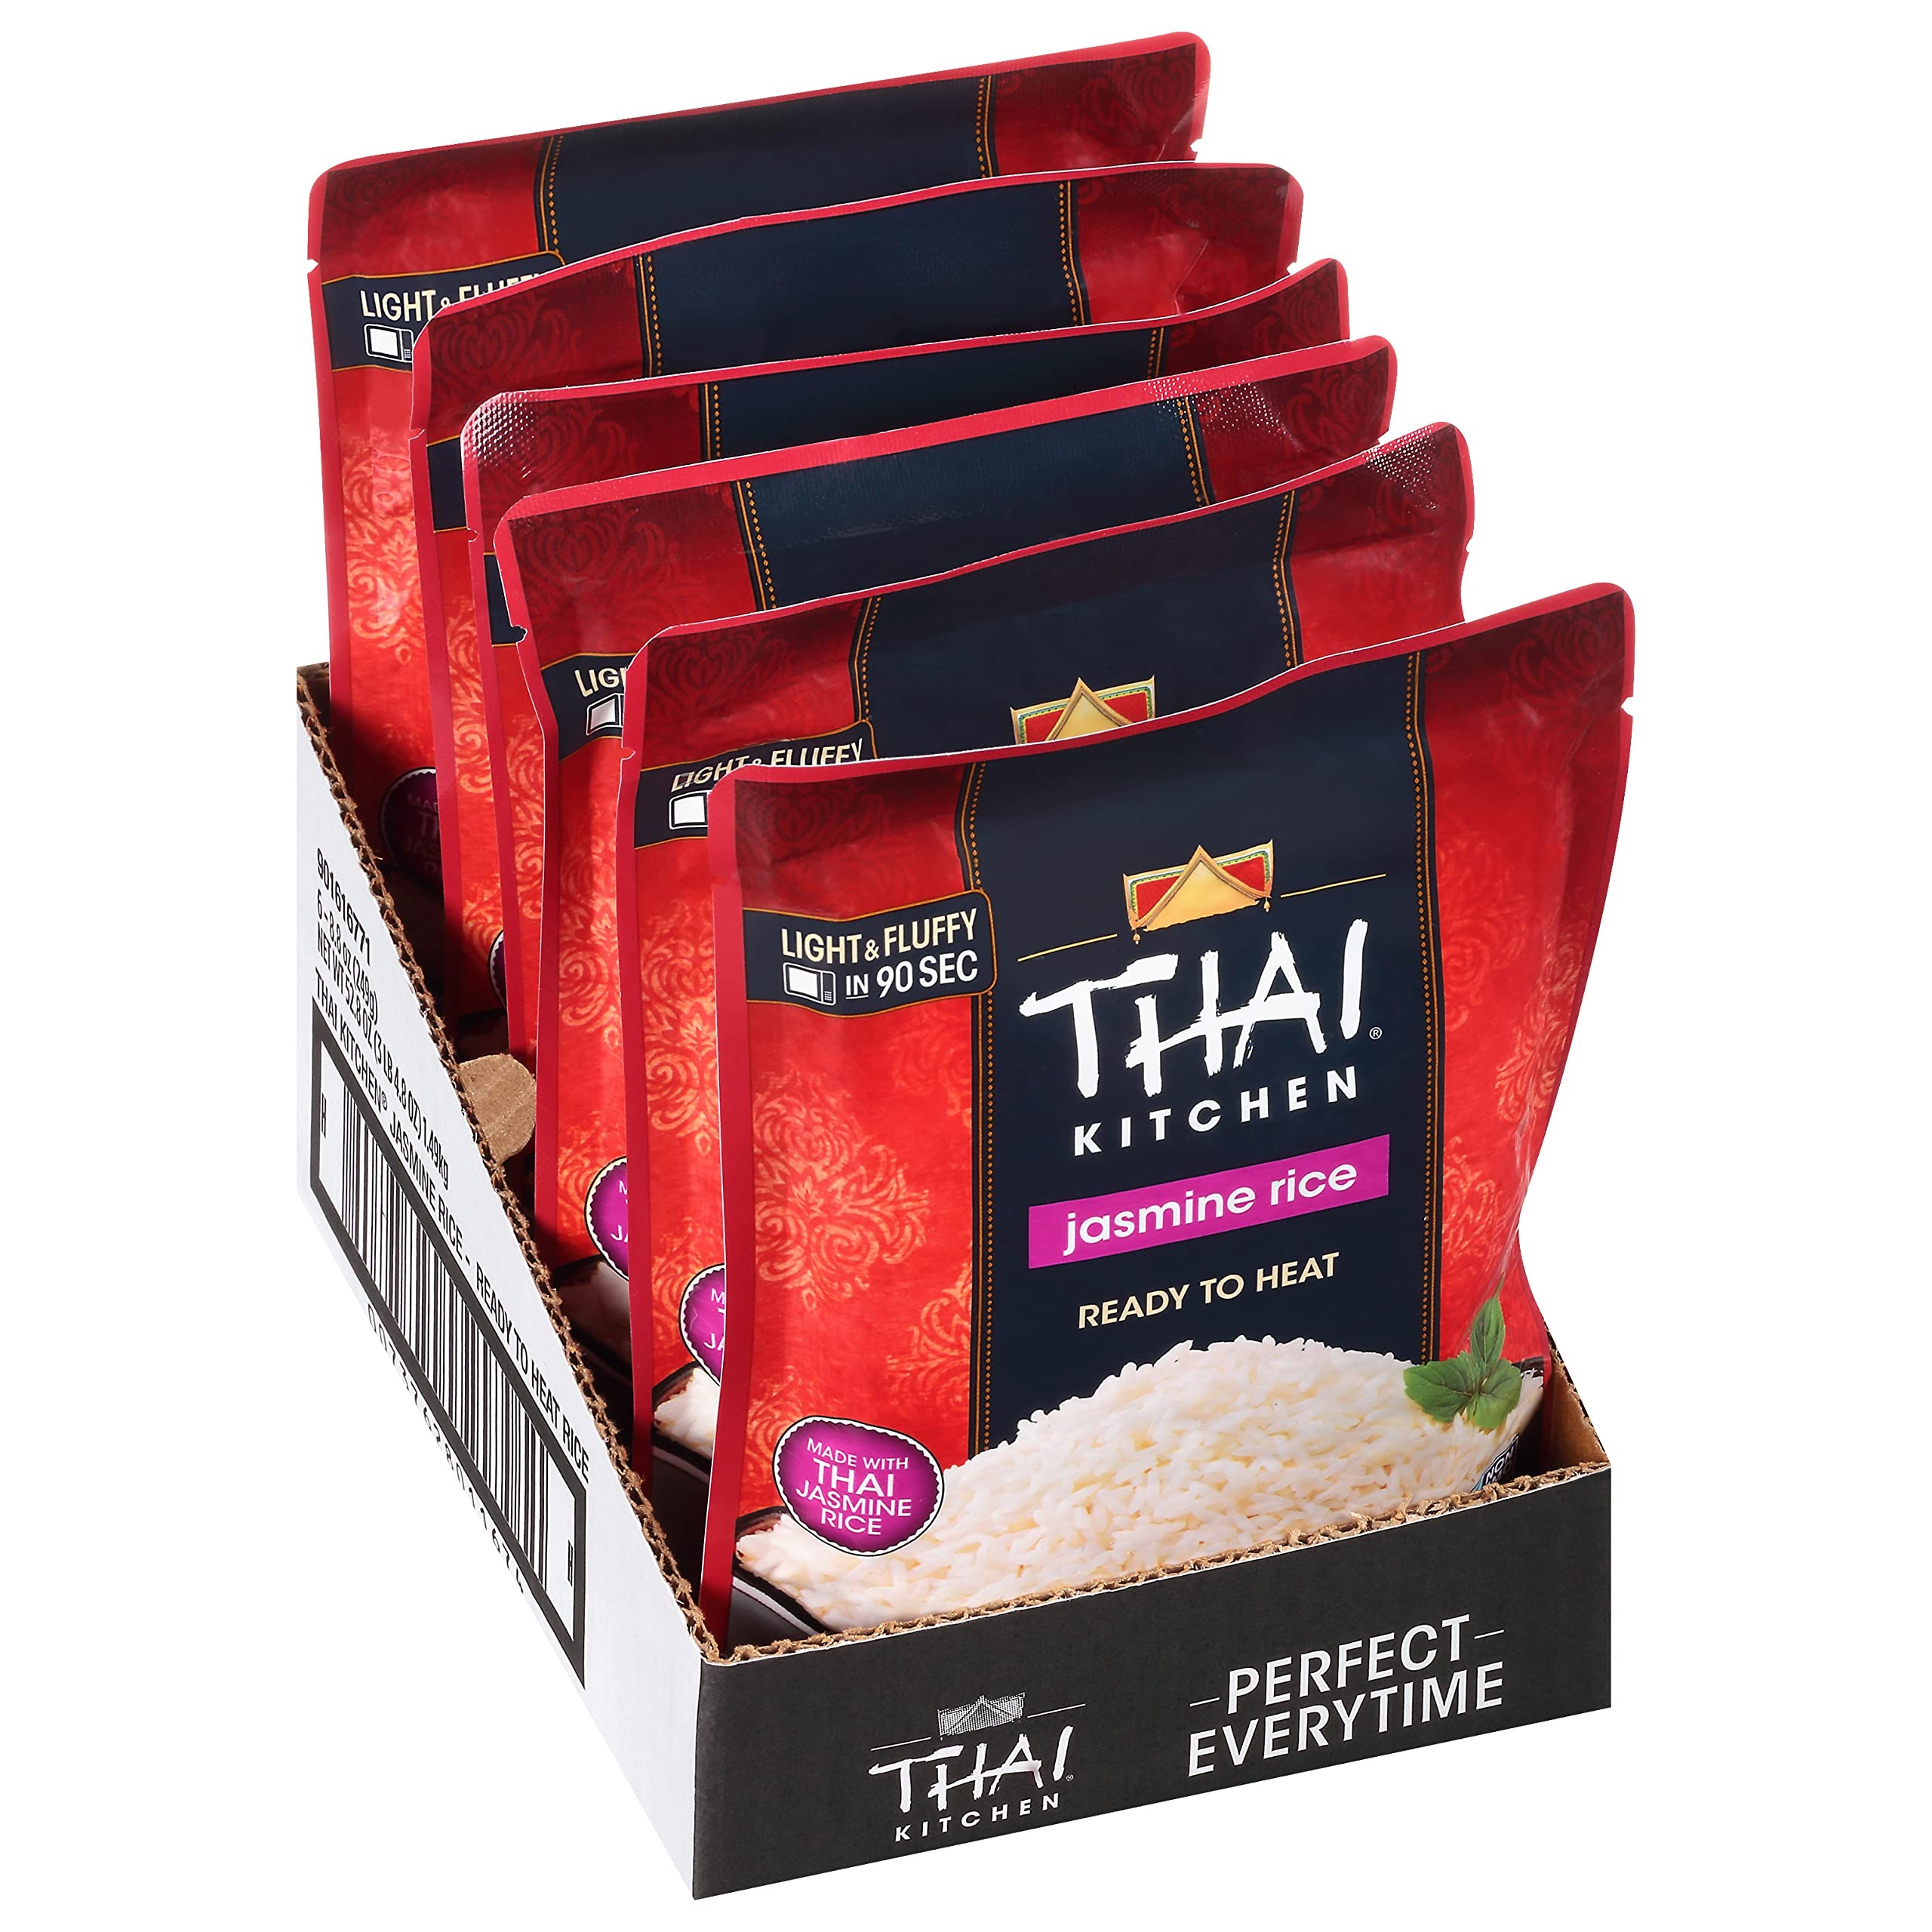
Item Name: Thai Kitchen Jasmine Rice, 8.8 oz (Pack of 6)
Bullet Point 1: Light and fluffy rice side dish of fragrant Thai jasmine rice
Bullet Point 2: Easy to prepare – simply microwave the pouch for 90 seconds
Bullet Point 3: Convenient disposable pouch means no cleanup
Bullet Point 4: Certified non GMO and gluten free; vegetarian
Bullet Point 5: Free from artificial flavors or colors
Value: 52.8
Unit: Ounce

Price: 7.55